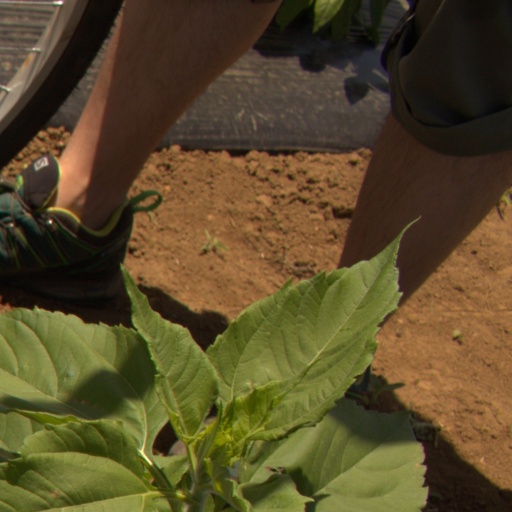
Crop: Jerusalem artichoke